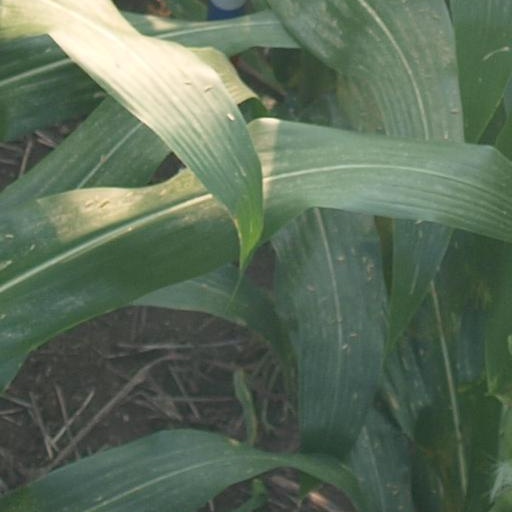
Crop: maize; corn